Károly Krajczár

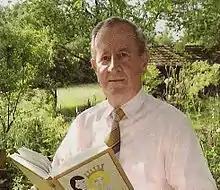
picture of Karel Krajcar holding book

Károly Krajczár (September 2, 1936 – April 18, 2018) was a Hungarian Slovene teacher and writer. He was born in Apátistvánfalva. He wrote Slovene textbooks and collected ethnological objects.